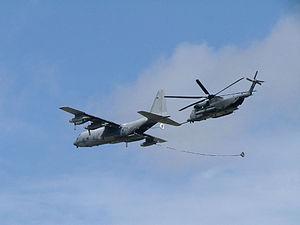
La série d'hélicoptères de combat, recherche et sauvetage Sikorsky MH-53 Pave Low fut produite par Sikorsky Aircraft Corporation jusqu'en octobre 2008 pour le compte de l'Armée de l'air américaine. Basée sur une version améliorée du HH-53B/C, variante du Sikorsky CH-53 Sea Stallion ; le Sikorsky HH-53 Super Jolly Green Giant a été initialement conçu pour remplacer le Sikorsky HH-3 Jolly Green Giant. Pave étant un code de l'USAF désignant un système d'armement vaste et recourant à l'électronique de pointe.